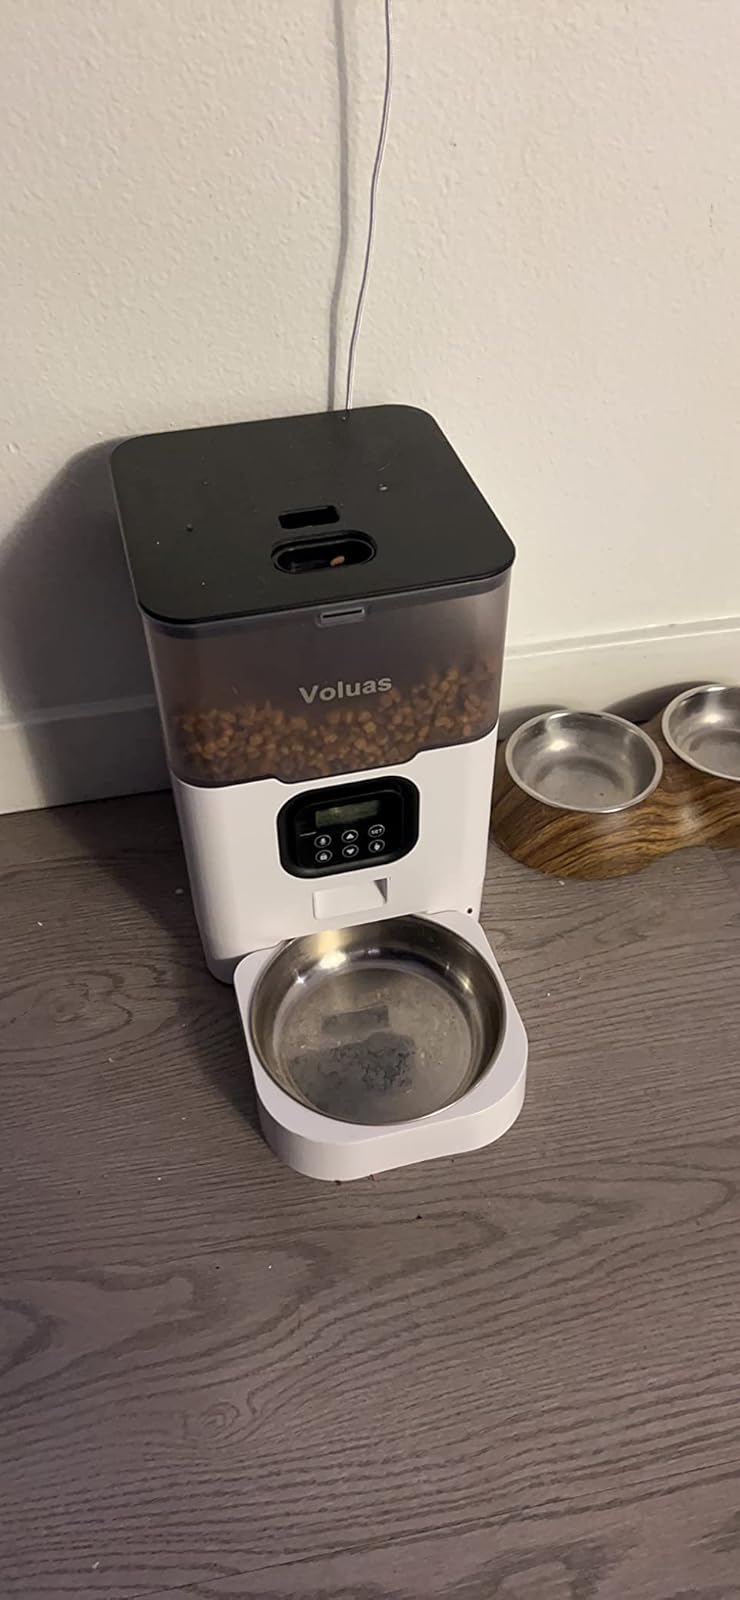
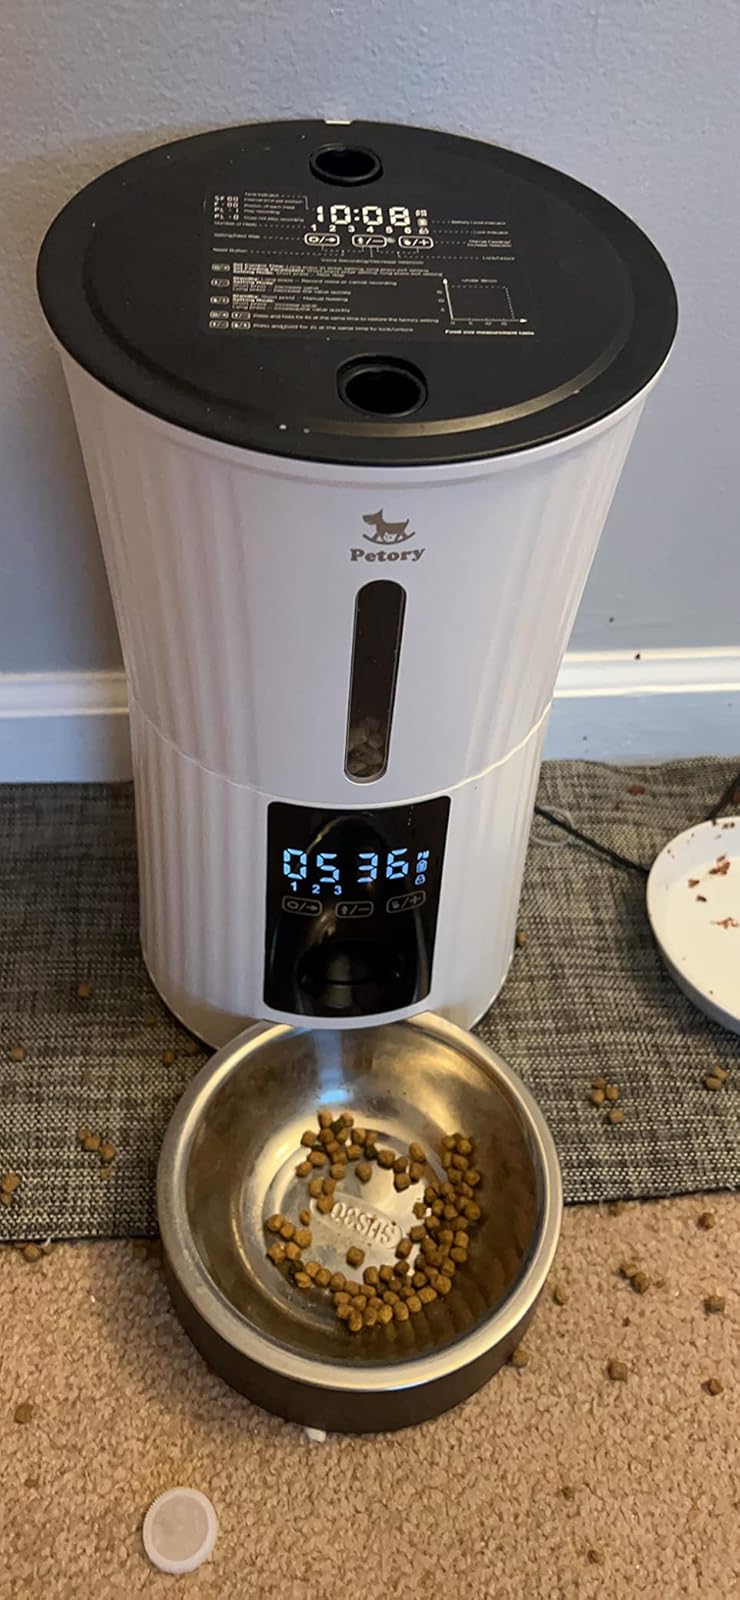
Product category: items_feeder
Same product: no